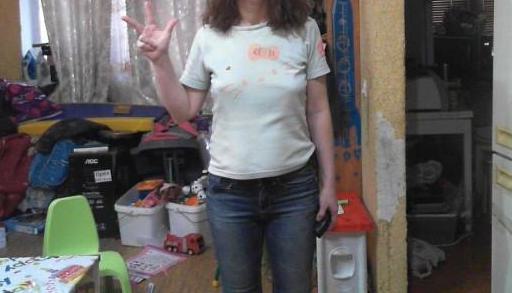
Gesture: no_gesture